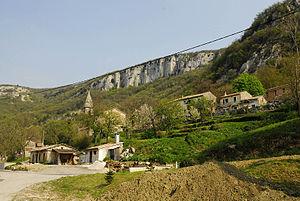
Dolenja Vas est une localité de Croatie située en Istrie, dans la municipalité de Lupoglav, dans le comitat d'Istrie. En 2001, la localité comptait 82 habitants.